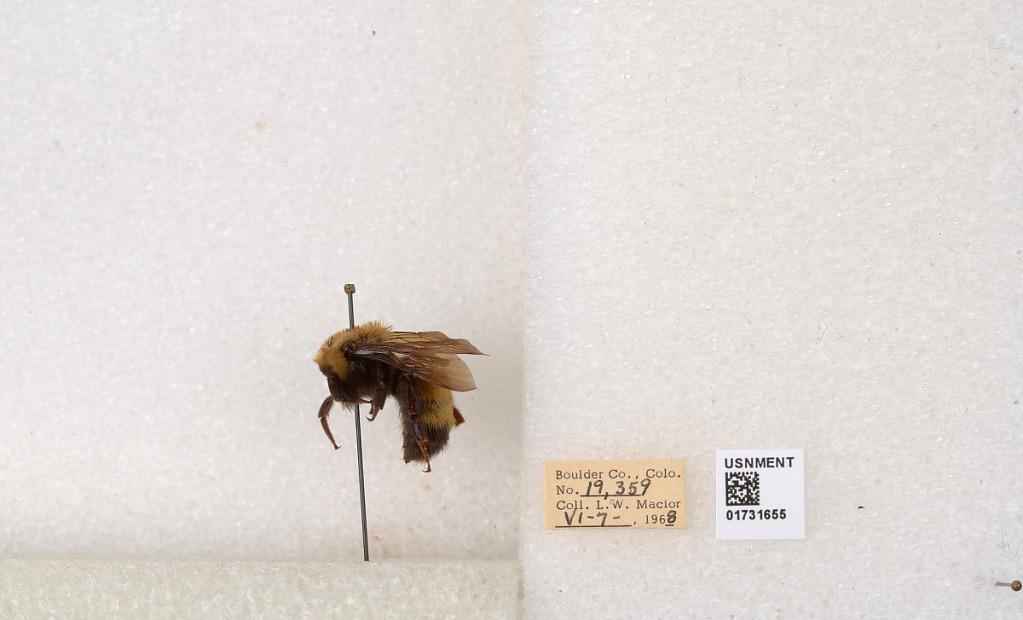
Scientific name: Bombus (Bombus) nevadensis Cresson